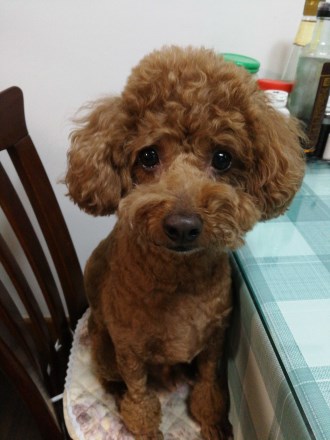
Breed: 7449-n000128-teddy